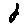
Label: 2